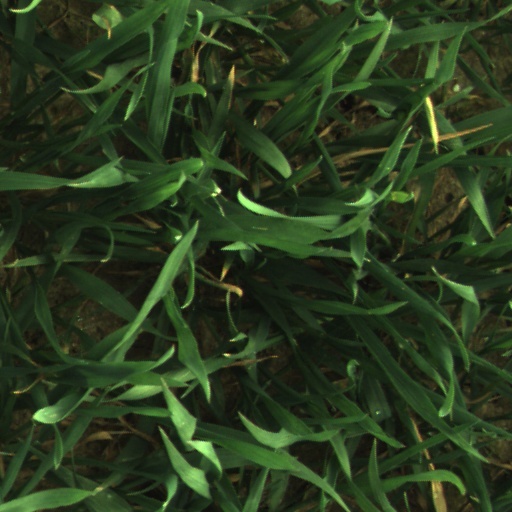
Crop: wheat